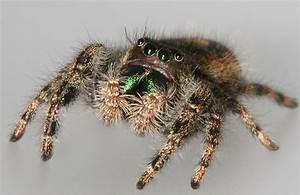
spider